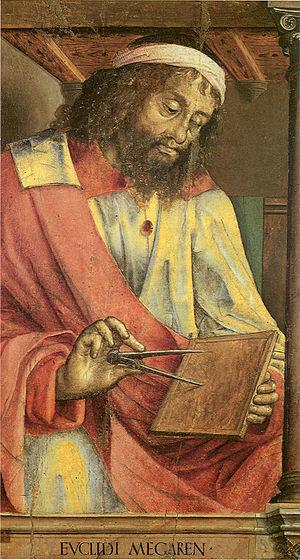
Joos van Wassenhove, né en 1410 et décédé en 1480, est un peintre primitif flamand auteur de sujets religieux. Il a aussi travaillé en Italie.
La géométrie euclidienne commence avec les Éléments d'Euclide, qui est à la fois une somme des connaissances géométriques de l'époque et une tentative de formalisation mathématique de ces connaissances. Les notions de droite, de plan, de longueur, d'aire y sont exposées et forment le support des cours de géométrie élémentaire. La conception de la géométrie est intimement liée à la vision de l'espace physique ambiant au sens classique du terme.
Euclide, dit parfois Euclide d'Alexandrie, est un mathématicien de la Grèce antique, auteur d’éléments de mathématiques, qui constituent l'un des textes fondateurs de cette discipline en Occident. Aucune information fiable n'est parvenue sur la vie ou la mort d'Euclide ; il est possible qu'il ait vécu vers 300 avant notre ère.
En arithmétique, le théorème d'Euclide sur les nombres premiers affirme qu'il existe une infinité de nombres premiers.
Les mathématiques sont un ensemble de connaissances abstraites résultant de raisonnements logiques appliqués à des objets divers tels que les ensembles mathématiques, les nombres, les formes, les structures, les transformations, etc. ; ainsi qu'aux relations et opérations mathématiques qui existent entre ces objets. Elles sont aussi le domaine de recherche développant ces connaissances, ainsi que la discipline qui les enseigne.
En mathématiques, un nombre réel est un nombre qui peut être représenté par une partie entière et une liste finie ou infinie de décimales. Cette définition s'applique donc aux nombres rationnels, dont les décimales se répètent de façon périodique à partir d'un certain rang, mais aussi à d'autres nombres dits irrationnels, tels que la racine carrée de 2, π et e.